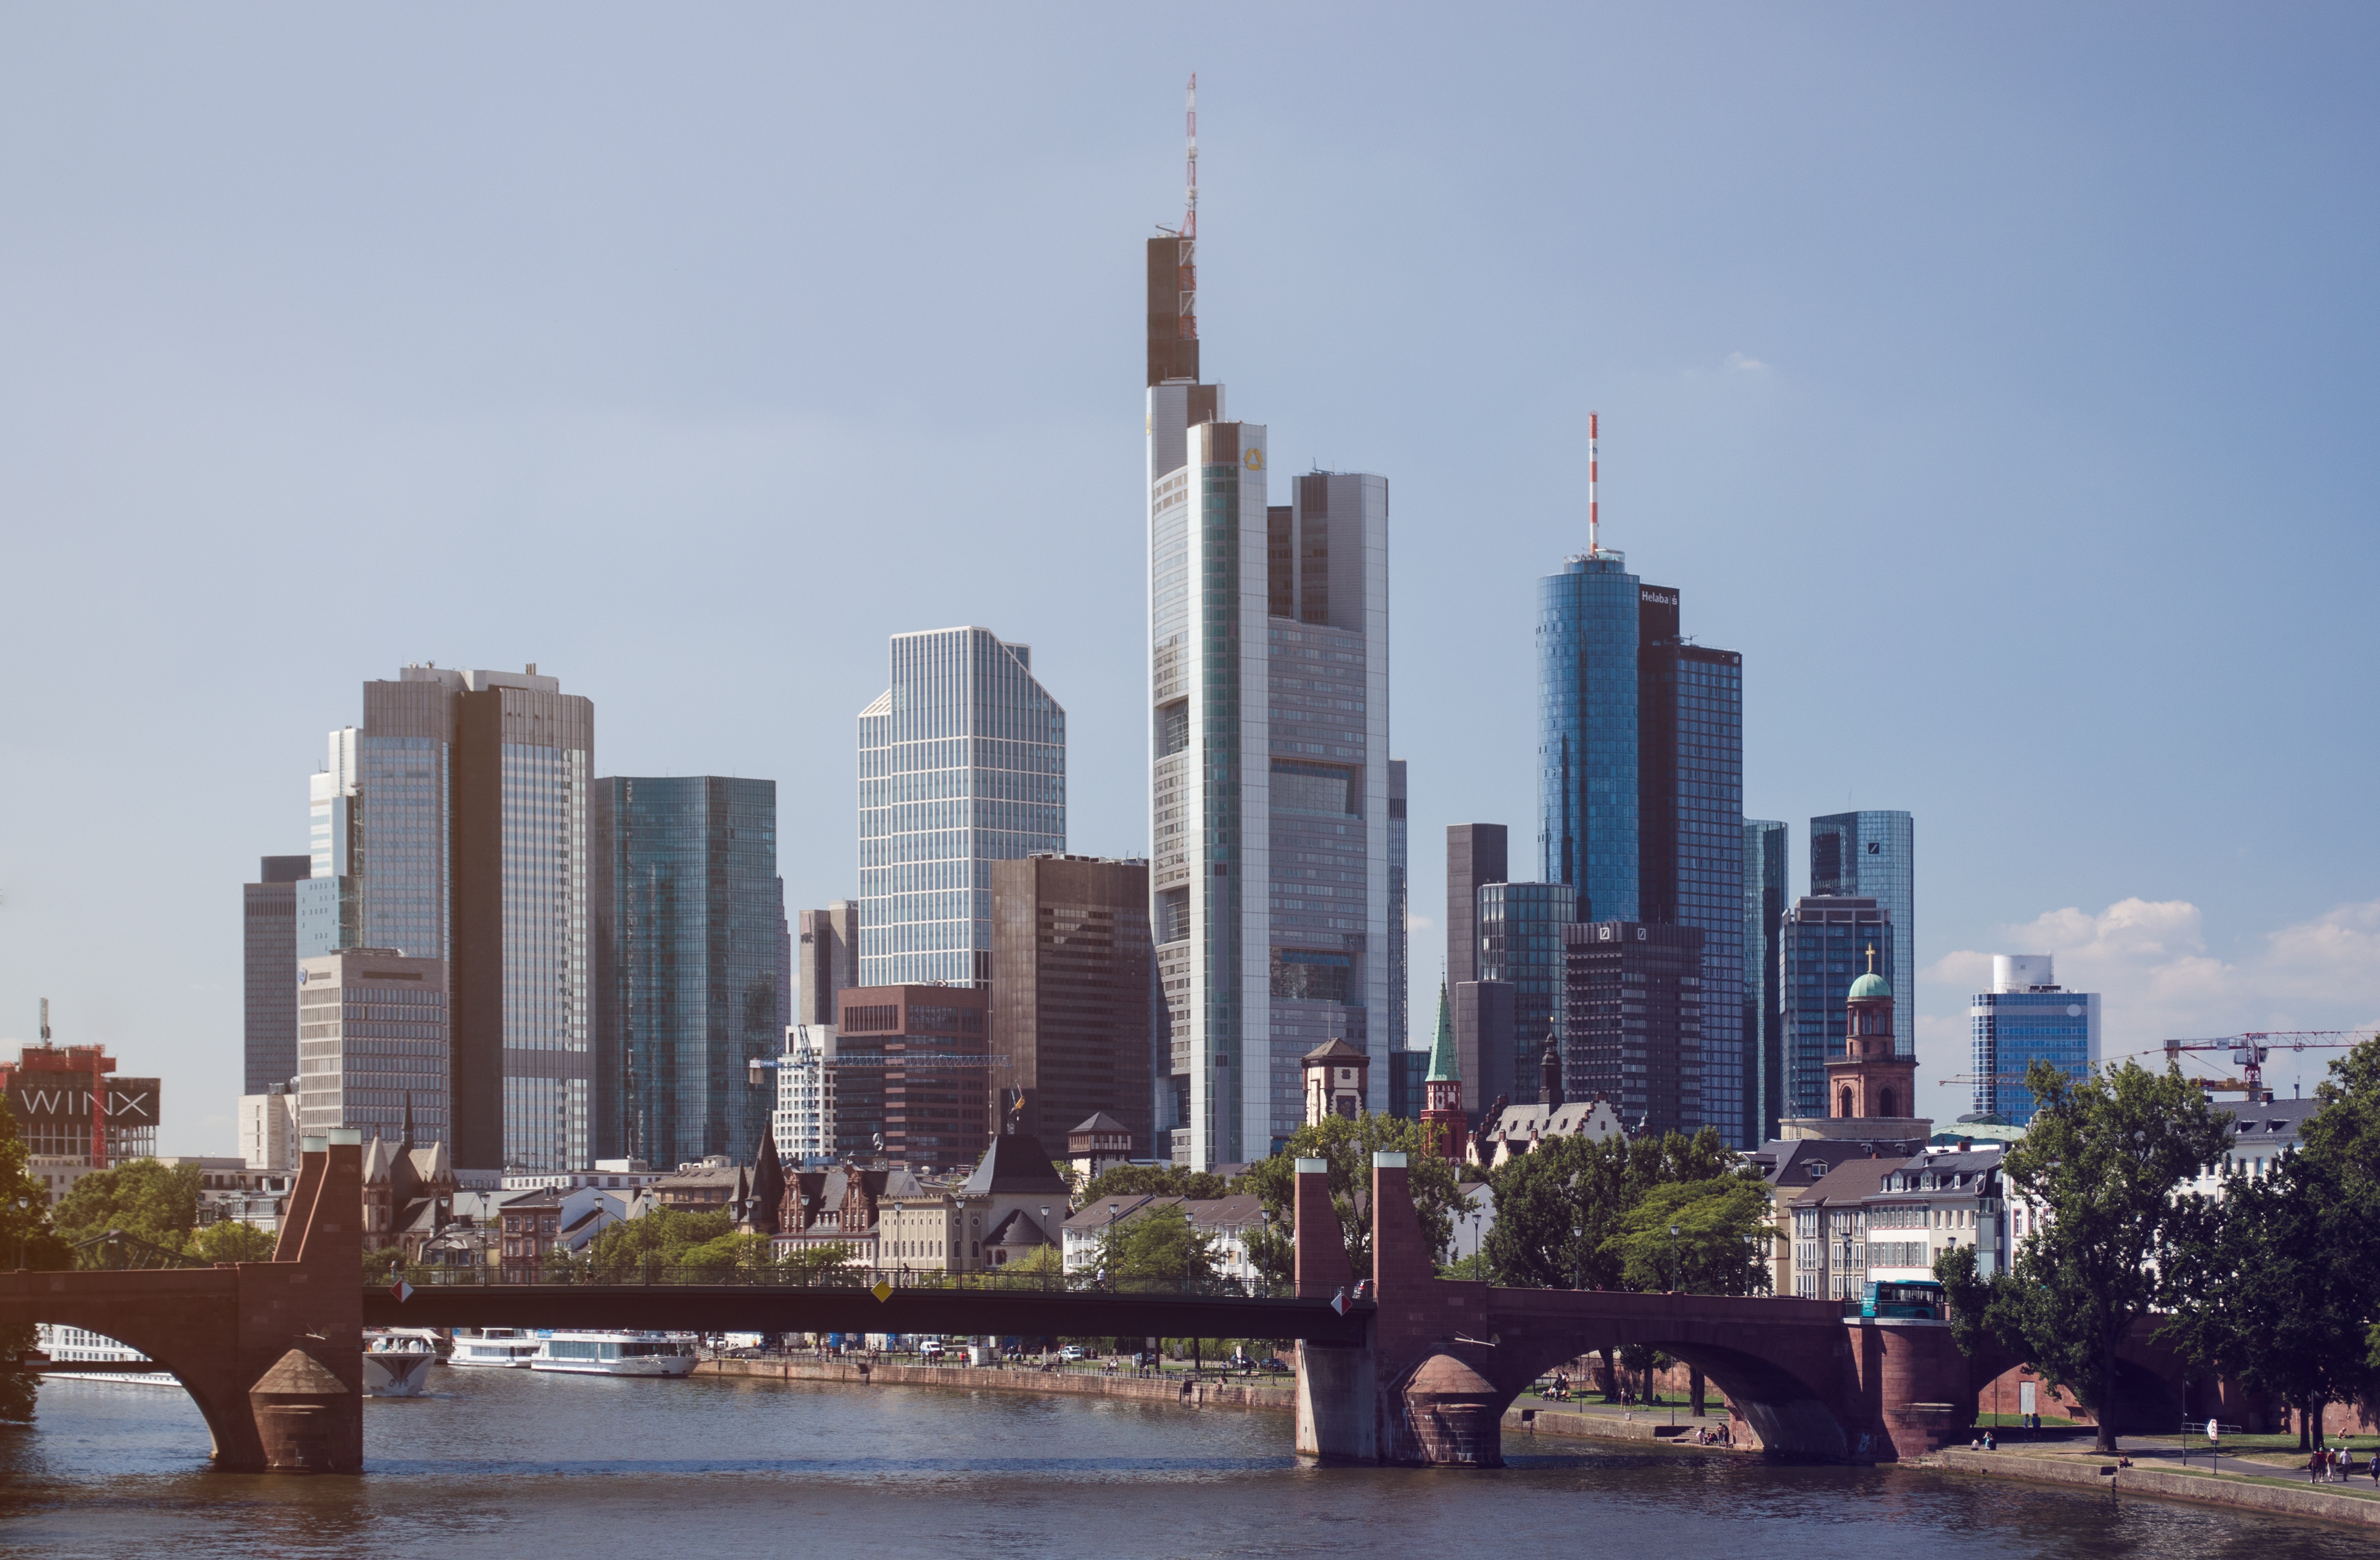
horizon, skyline, city, skyscraper, cityscape, downtown, summer, landmark, tower block, frankfurt, metropolis, urban area, geographical feature, human settlement, metropolitan area